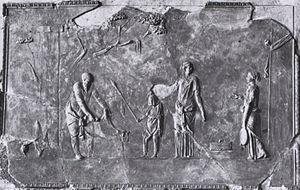
La maison sous la Farnesina est une antique construction aristocratique de Rome située dans le Trastevere, en partie sous les jardins de la villa Farnesina d'où elle tire son nom. Disposée selon une planimétrie complexe, elle possède des peintures pariétales remarquables.